Agbogbloshie

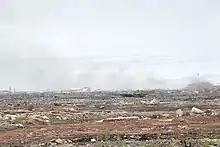
A big refuse area, causing sanitation crisis was cleared by authorities for construction and smoke can be seen at the far end

Several studies confirmed high levels of lead in the soil, with particular risks to workers and children. Environmental lead contamination was predominantly due to burning the plastic covering of copper wires. PVC electrical insulation contains approximately 3000 mg/kg lead as a stiffener and ultraviolet inhibitor, and that lead is released during the burning.